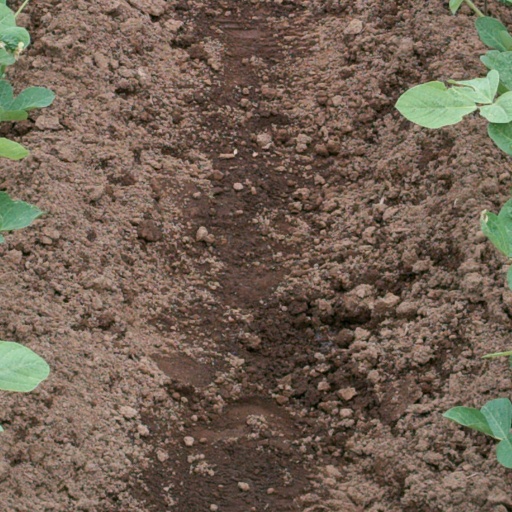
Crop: soybean